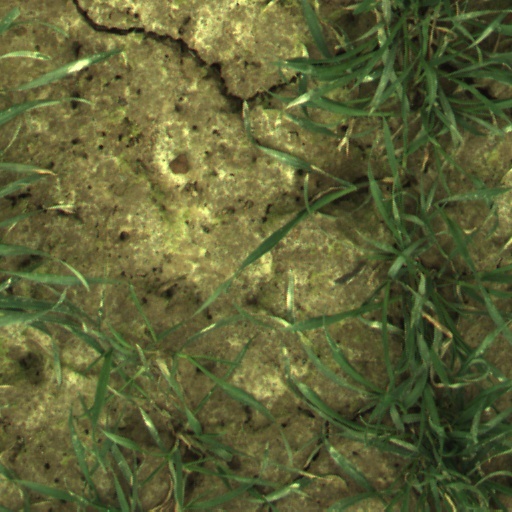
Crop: wheat